West New York, New Jersey

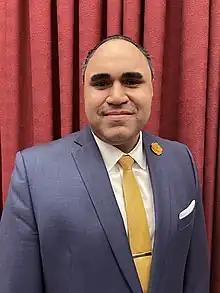
Mayor Gabriel Rodriguez

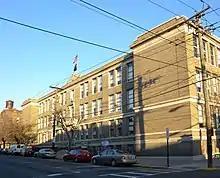
Harry L Bain School

Since 1931, West New York has been governed under the Walsh Act form of New Jersey municipal government. The town is one of 30 municipalities (of the 564) statewide that use the commission form of government. The governing body is comprised of a five-member commission, whose members are elected at-large in non-partisan elections to serve four-year terms of office on a concurrent basis as part of the May municipal election. Each Commissioner is assigned to head one of five departments. The Commission selects one of its members to serve as mayor.